Twin Disc

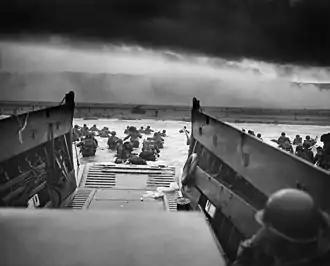
A Twin Disc equipped LCVP (Landing Craft, Vehicle, Personnel) from the U.S. Coast Guard-manned USS "Samuel Chase" disembarks troops of Company A, 16th Infantry, 1st Infantry Division (the Big Red One) wading onto the Fox Green section of Omaha Beach (Calvados, Basse-Normandie, France) on the morning of June 6, 1944.

In 1915, veteran of the American railroad and manufacturing sector, Percy Haight Batten arrived in Racine, Wisconsin to assist in the running of the newly created Wallis Tractor Company. During his time in Racine, Batten was introduced to Arthur B. Modine, a local engineer and founder of Modine Manufacturing. Through his connection with Modine, Batten became acquainted with inventor and engineer Thomas Fawick. Fawick, who had relocated to southeastern Wisconsin from Sioux Falls, South Dakota and recently designed a revolutionary "twin-disc" clutch for use in tractors and other heavy farm equipment. After testing Fawick's new clutch design and subsequently encouraging its use in all new Wallis tractors, Batten, Fawick, and Modine incorporated Twin Disc Clutch Company in September of 1918 with Fawick serving as President, Batten as Vice-President, and Modine as Secretary and charter director. Batten officially took over the position of President in 1925.